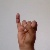
The image shows a hand gesture representing the letter 'I' in Indian Sign Language.